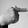
ASL letter: T